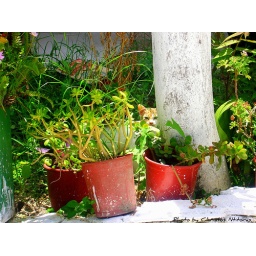
A cat behind a flower pot in Parga greece